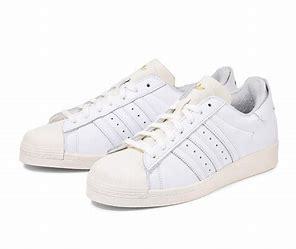
Brand: Adidas
Model: Superstar 82